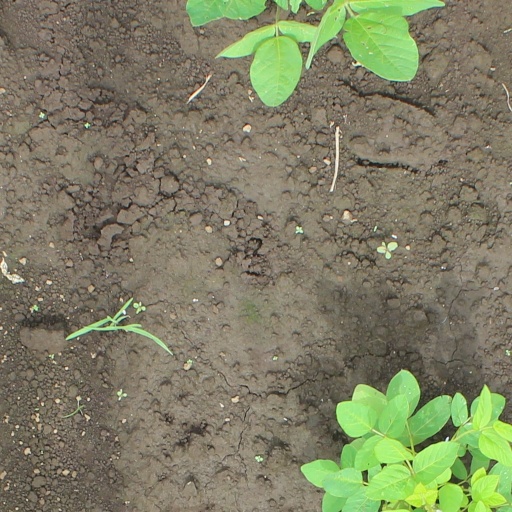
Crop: soybean